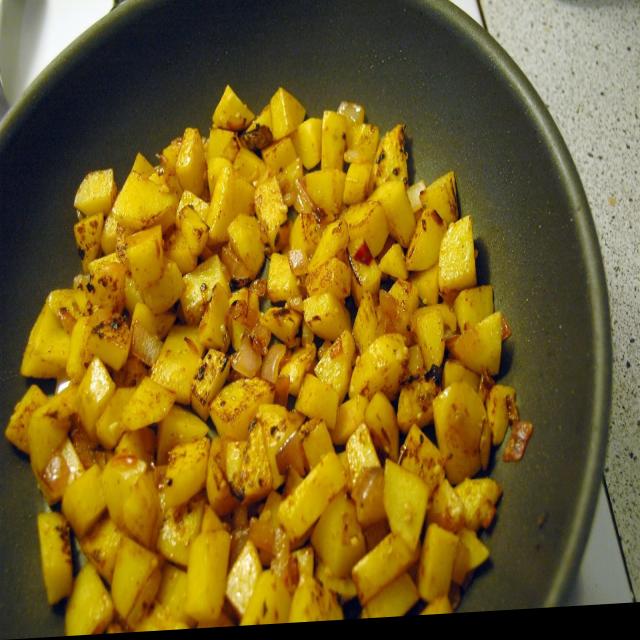
Dish: aloo_masala